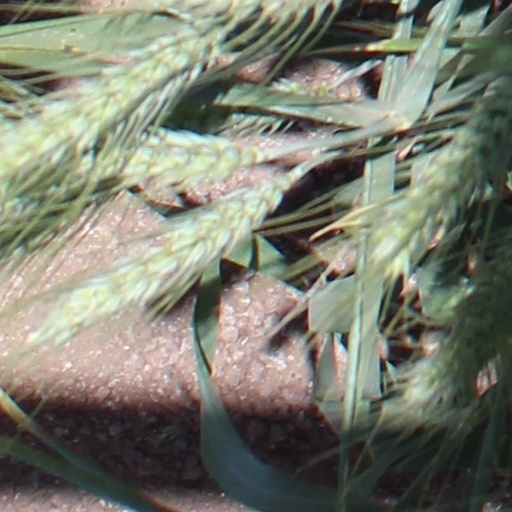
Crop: wheat